Yes Man (song)

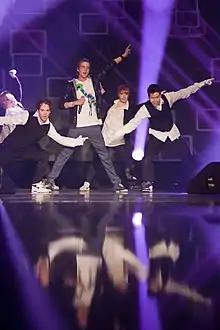
Bjørn Johan Muri performing ”Yes Man” at the Gulltaggen 2010

"Yes Man" is an English language hit single by Norwegian singer Bjørn Johan Muri, written by Simone Larsen, Simen Eriksrud, and Muri himself. The song took part in the Norwegian contest Melodi Grand Prix 2010, held to select the Norwegian entry for the Eurovision Song Contest 2010, finishing fourth in the final on 6 February 2010. The eventual winner was Didrik Solli-Tangen with the song My Heart Is Yours.